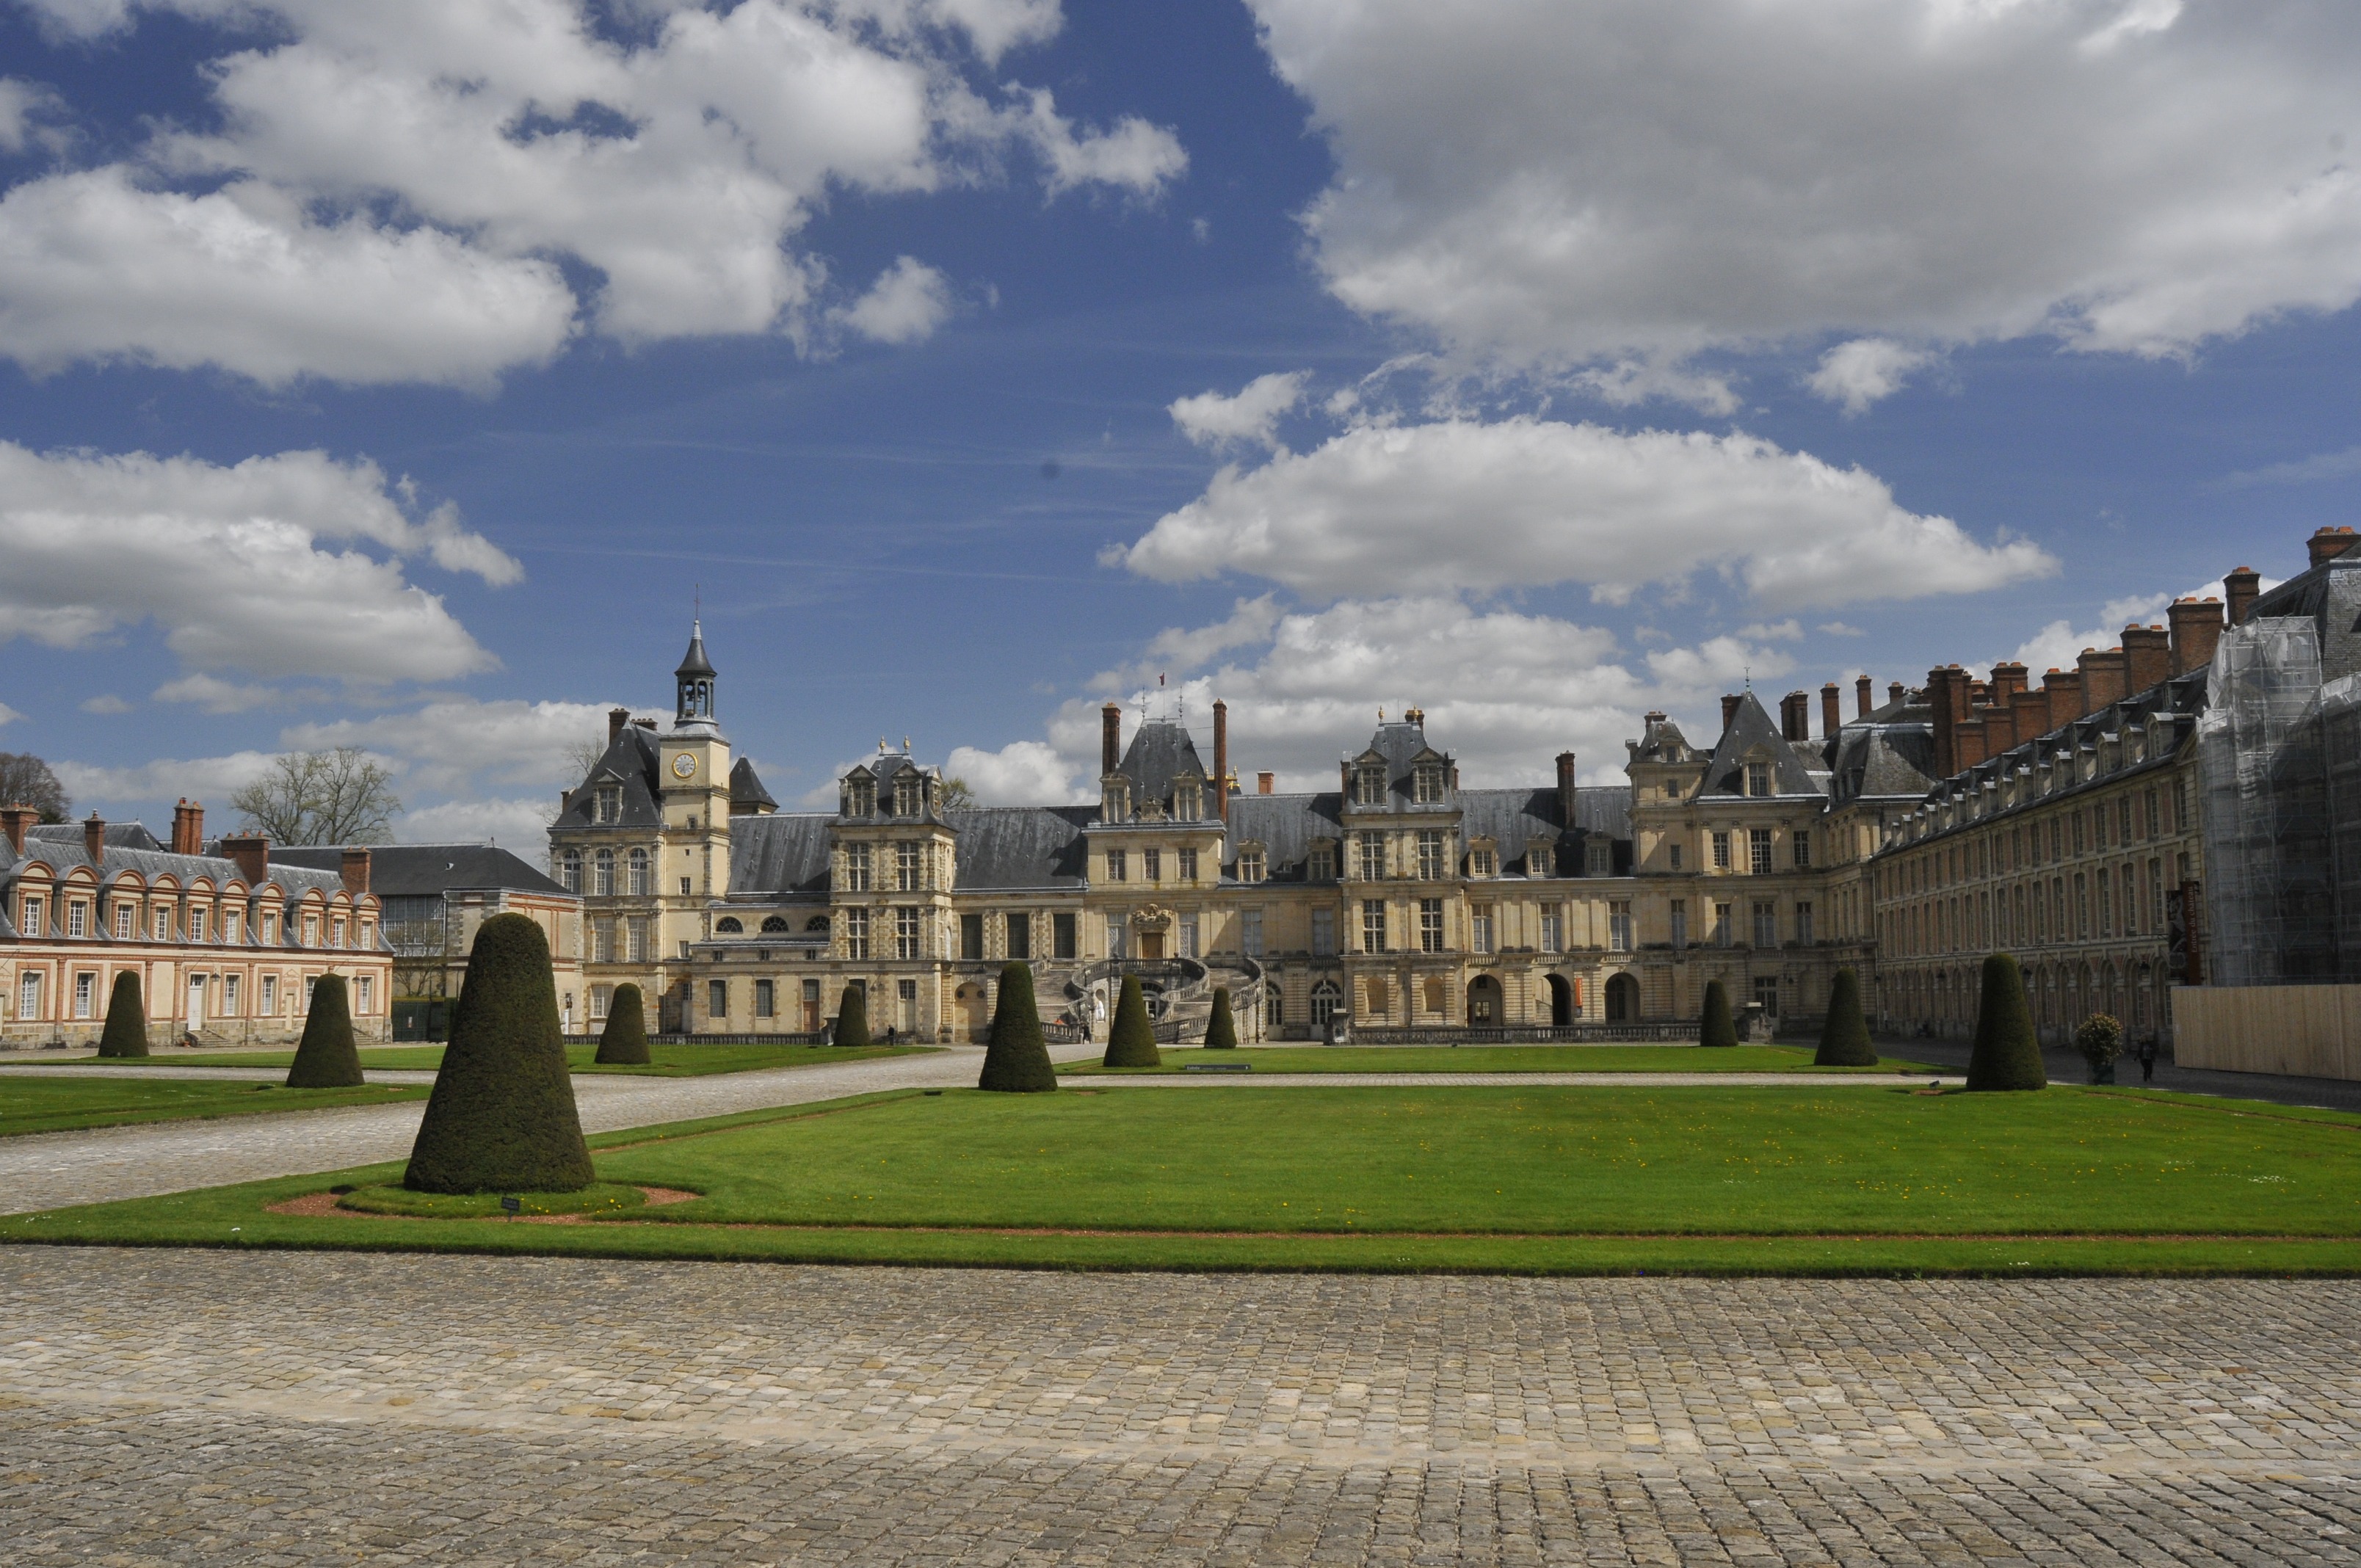
architecture, structure, building, chateau, palace, city, cityscape, france, castle, landmark, historic, tourism, design, town square, abbey, historical, estate, architecture design, stately home